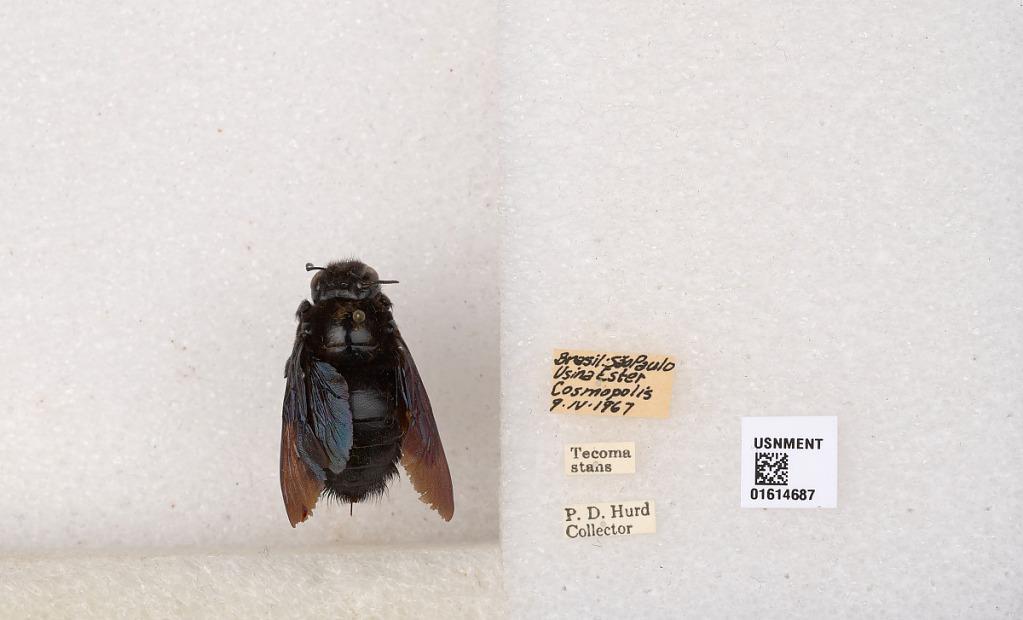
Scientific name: Xylocopa
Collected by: P. Hurd
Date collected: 1967-4-9
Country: Brazil
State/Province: Sao Paulo
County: Cosmopolis
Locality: Usina Ester